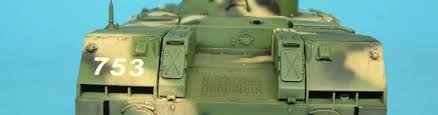
Label: BMD